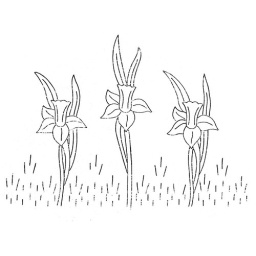
I think this was probably published in the 1930's. Tissue type paper with solid lines and green ink.